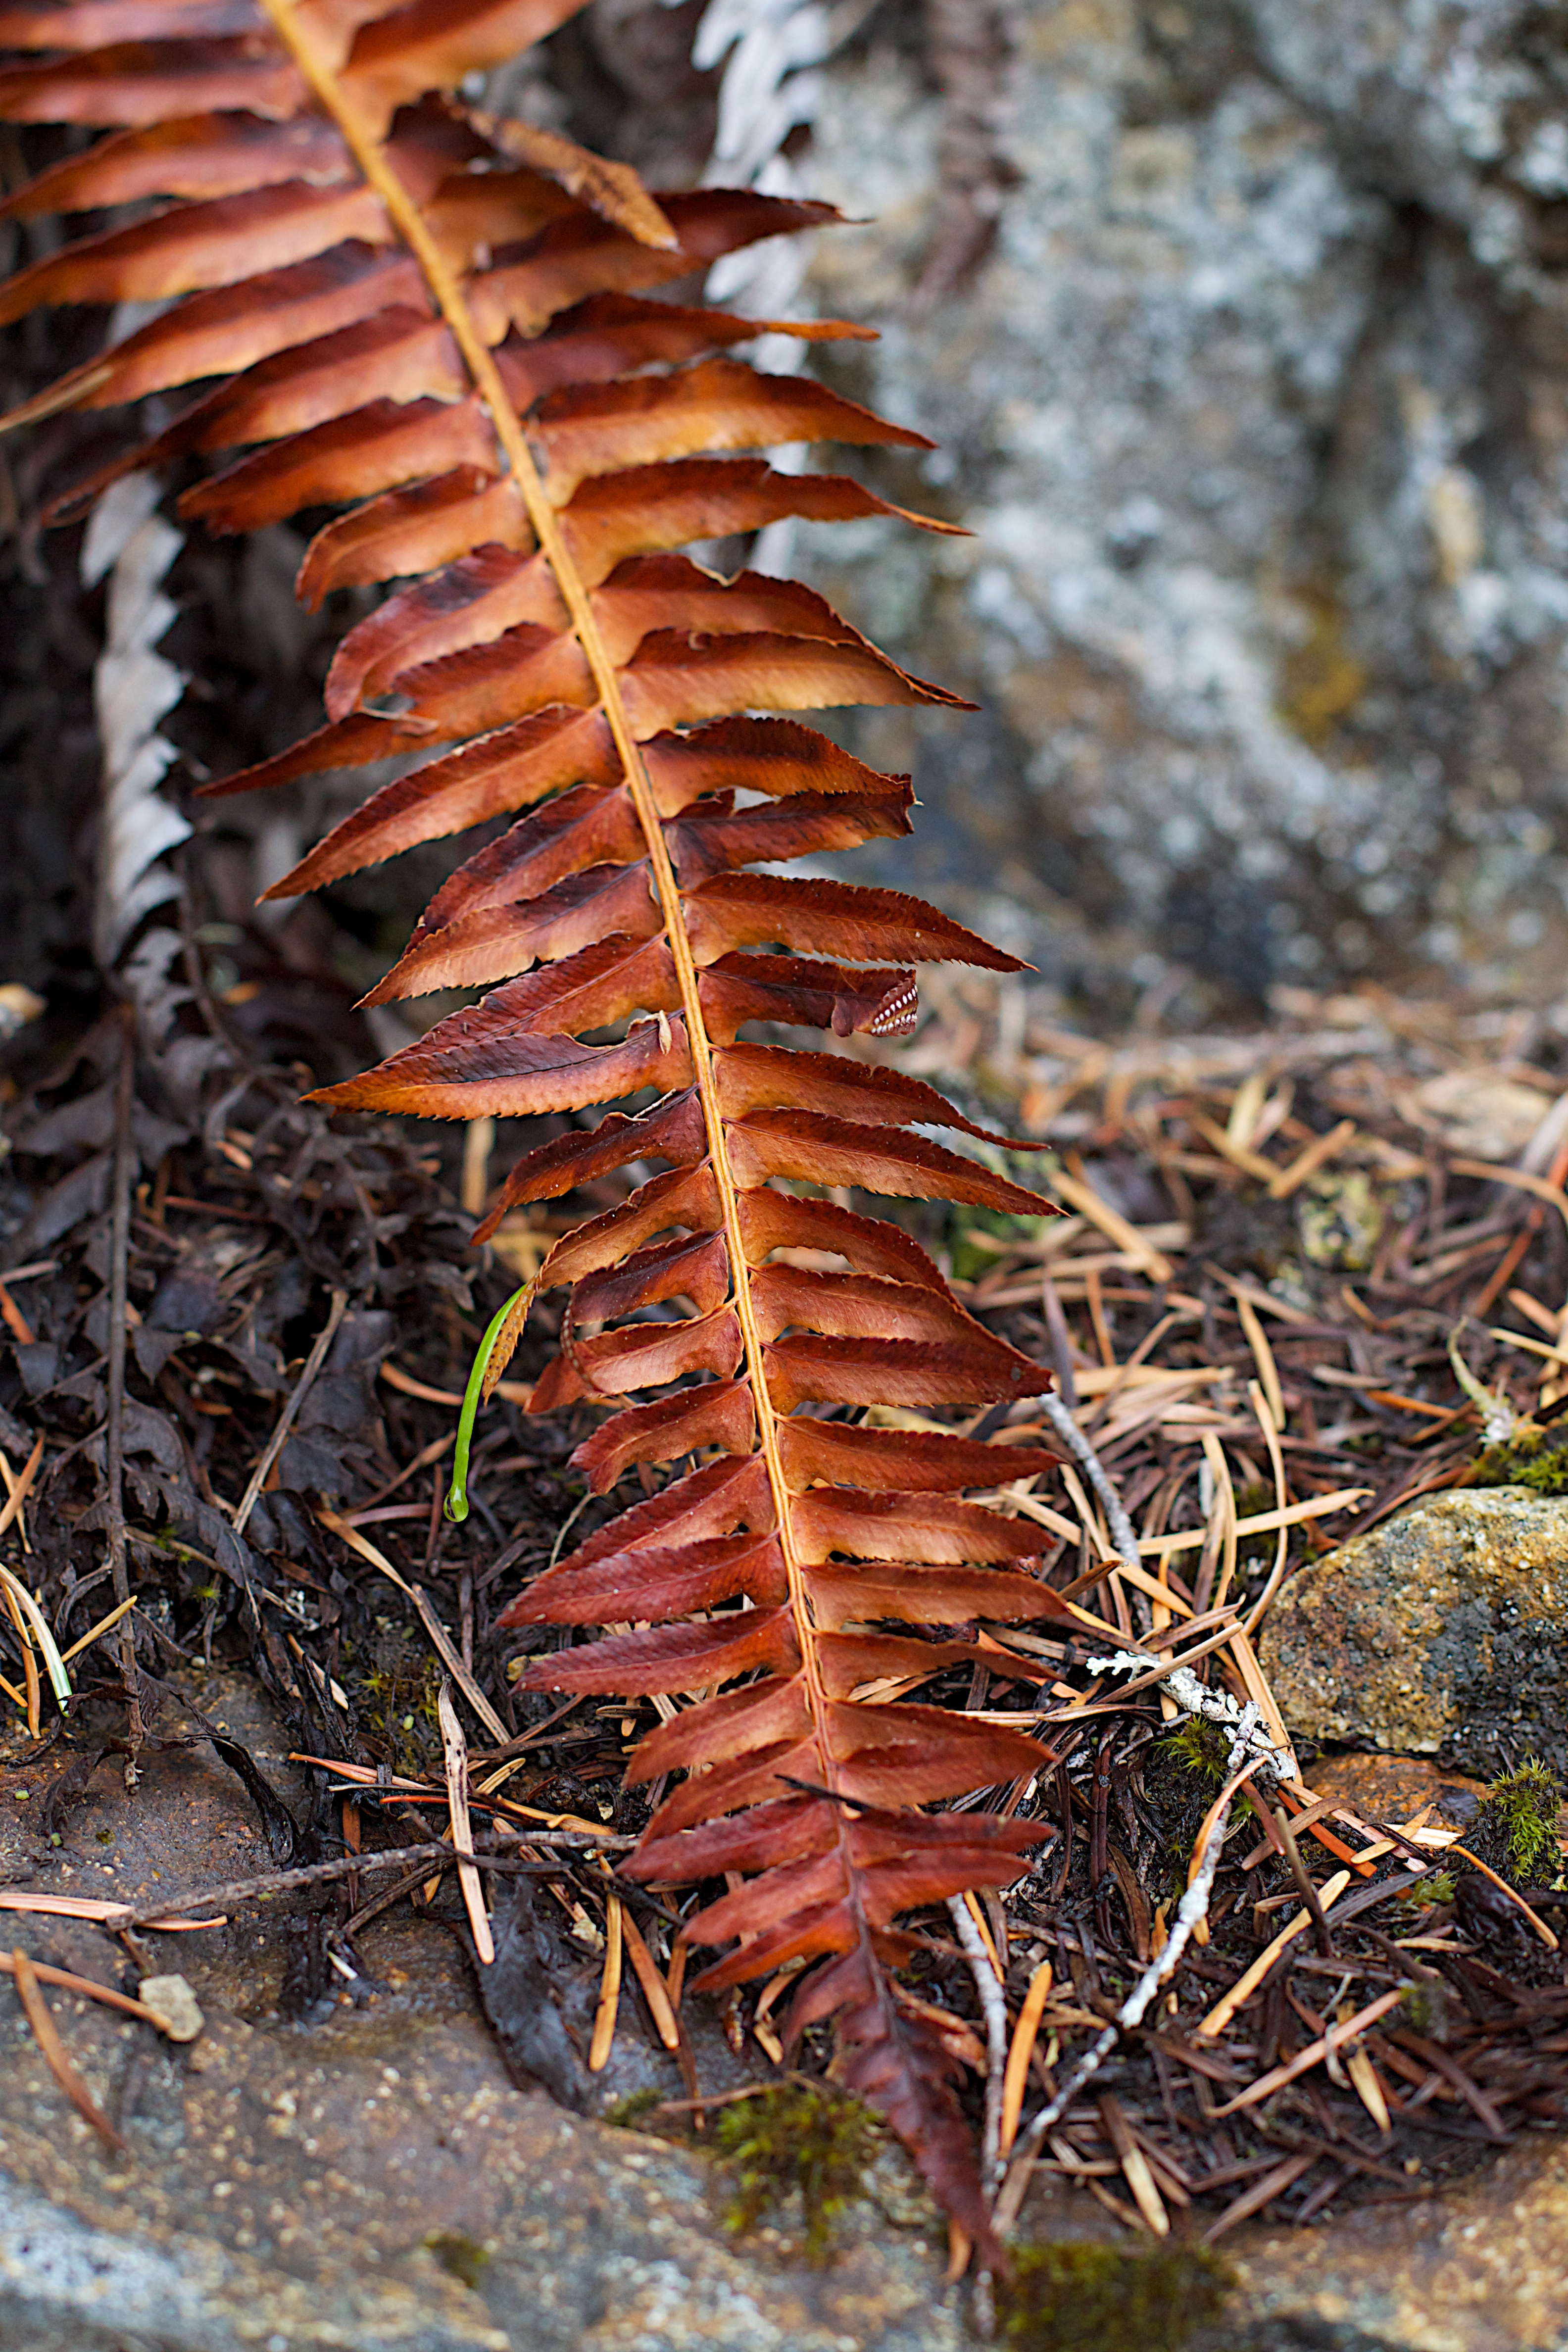
tree, nature, forest, branch, plant, leaf, flower, trunk, wildlife, autumn, soil, flora, fauna, washington, close up, odyssey, macro photography, plant stem, land plant, ferns and horsetails